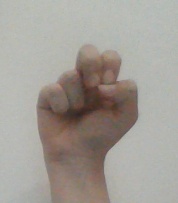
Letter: gaaf